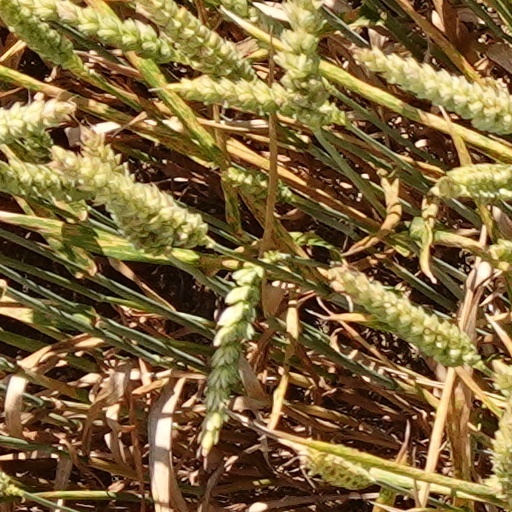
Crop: wheat